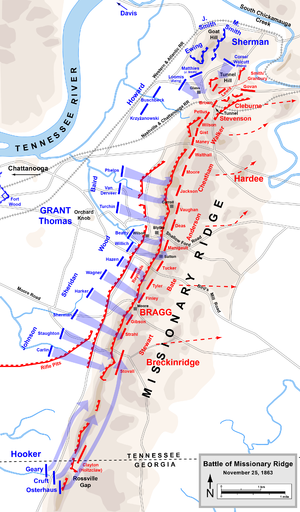
Samuel « Sam » Rush Watkins est un soldat Confédéré durant la guerre de sécession. Il est connu de nos jours pour ses mémoires publiées sous le titre de « Company Aytch: Or, a Side Show of the Big Show », dans lesquelles il raconte son expérience durant la guerre.
Alexander Welch Reynolds est un officier de carrière dans l'armée des États-Unis qui a servi lors de la guerre américano-mexicaine et un brigadier général de l'armée confédérée au cours de la guerre de Sécession, combattant principalement sur le théâtre occidental. Après le conflit, il sert comme officier dans l'armée égyptienne.